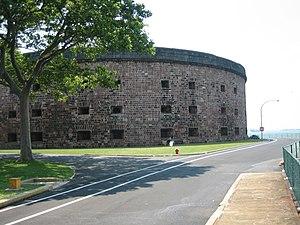
Les National Historic Landmarks de New York sont les sites historiques d'intérêt national de la ville de New York aux États-Unis.